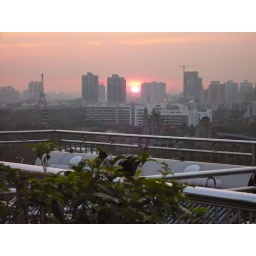
view from sylvia's top floor condo roof garden in shenzhen.